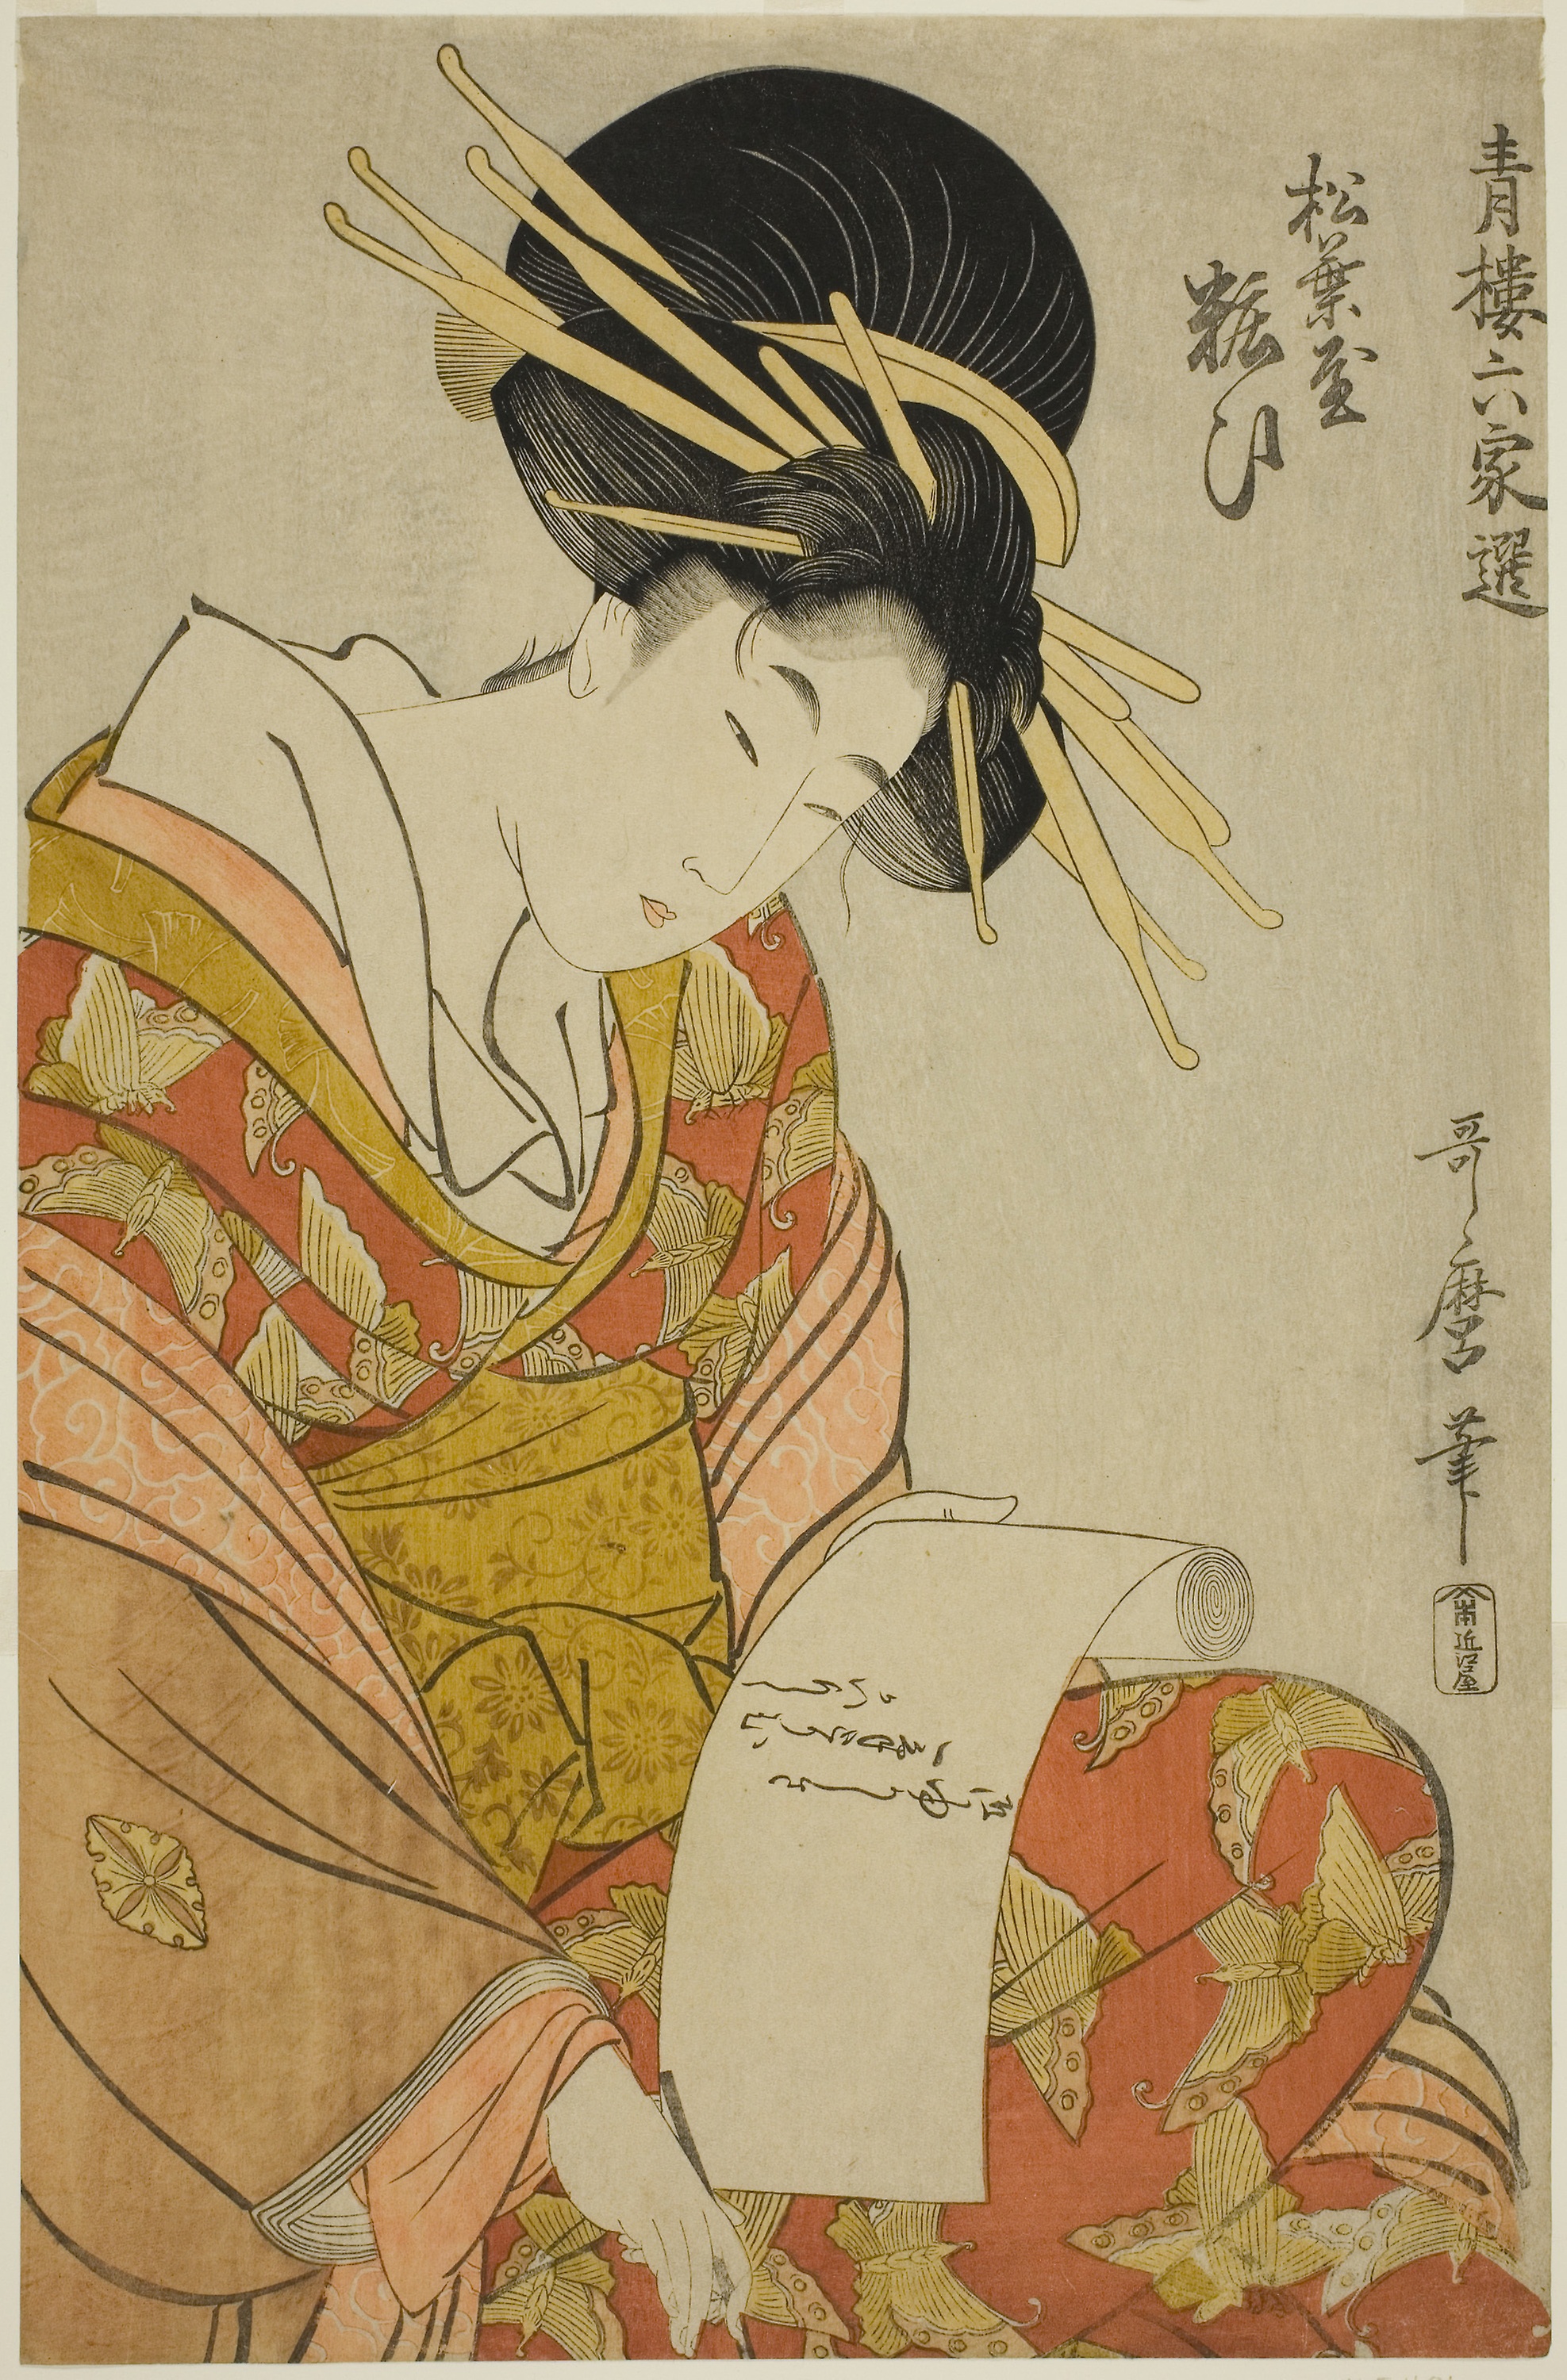
woman, art, illustration, fictional character, costume design, geisha, printmaking